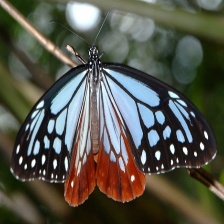
Species: CHESTNUT